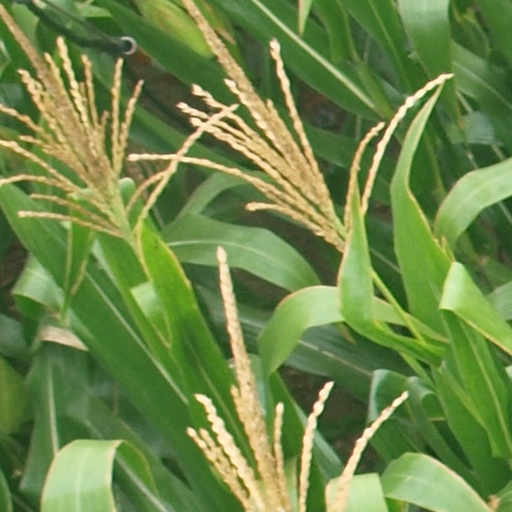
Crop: maize; corn